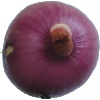
Label: Onion Red Peeled 1